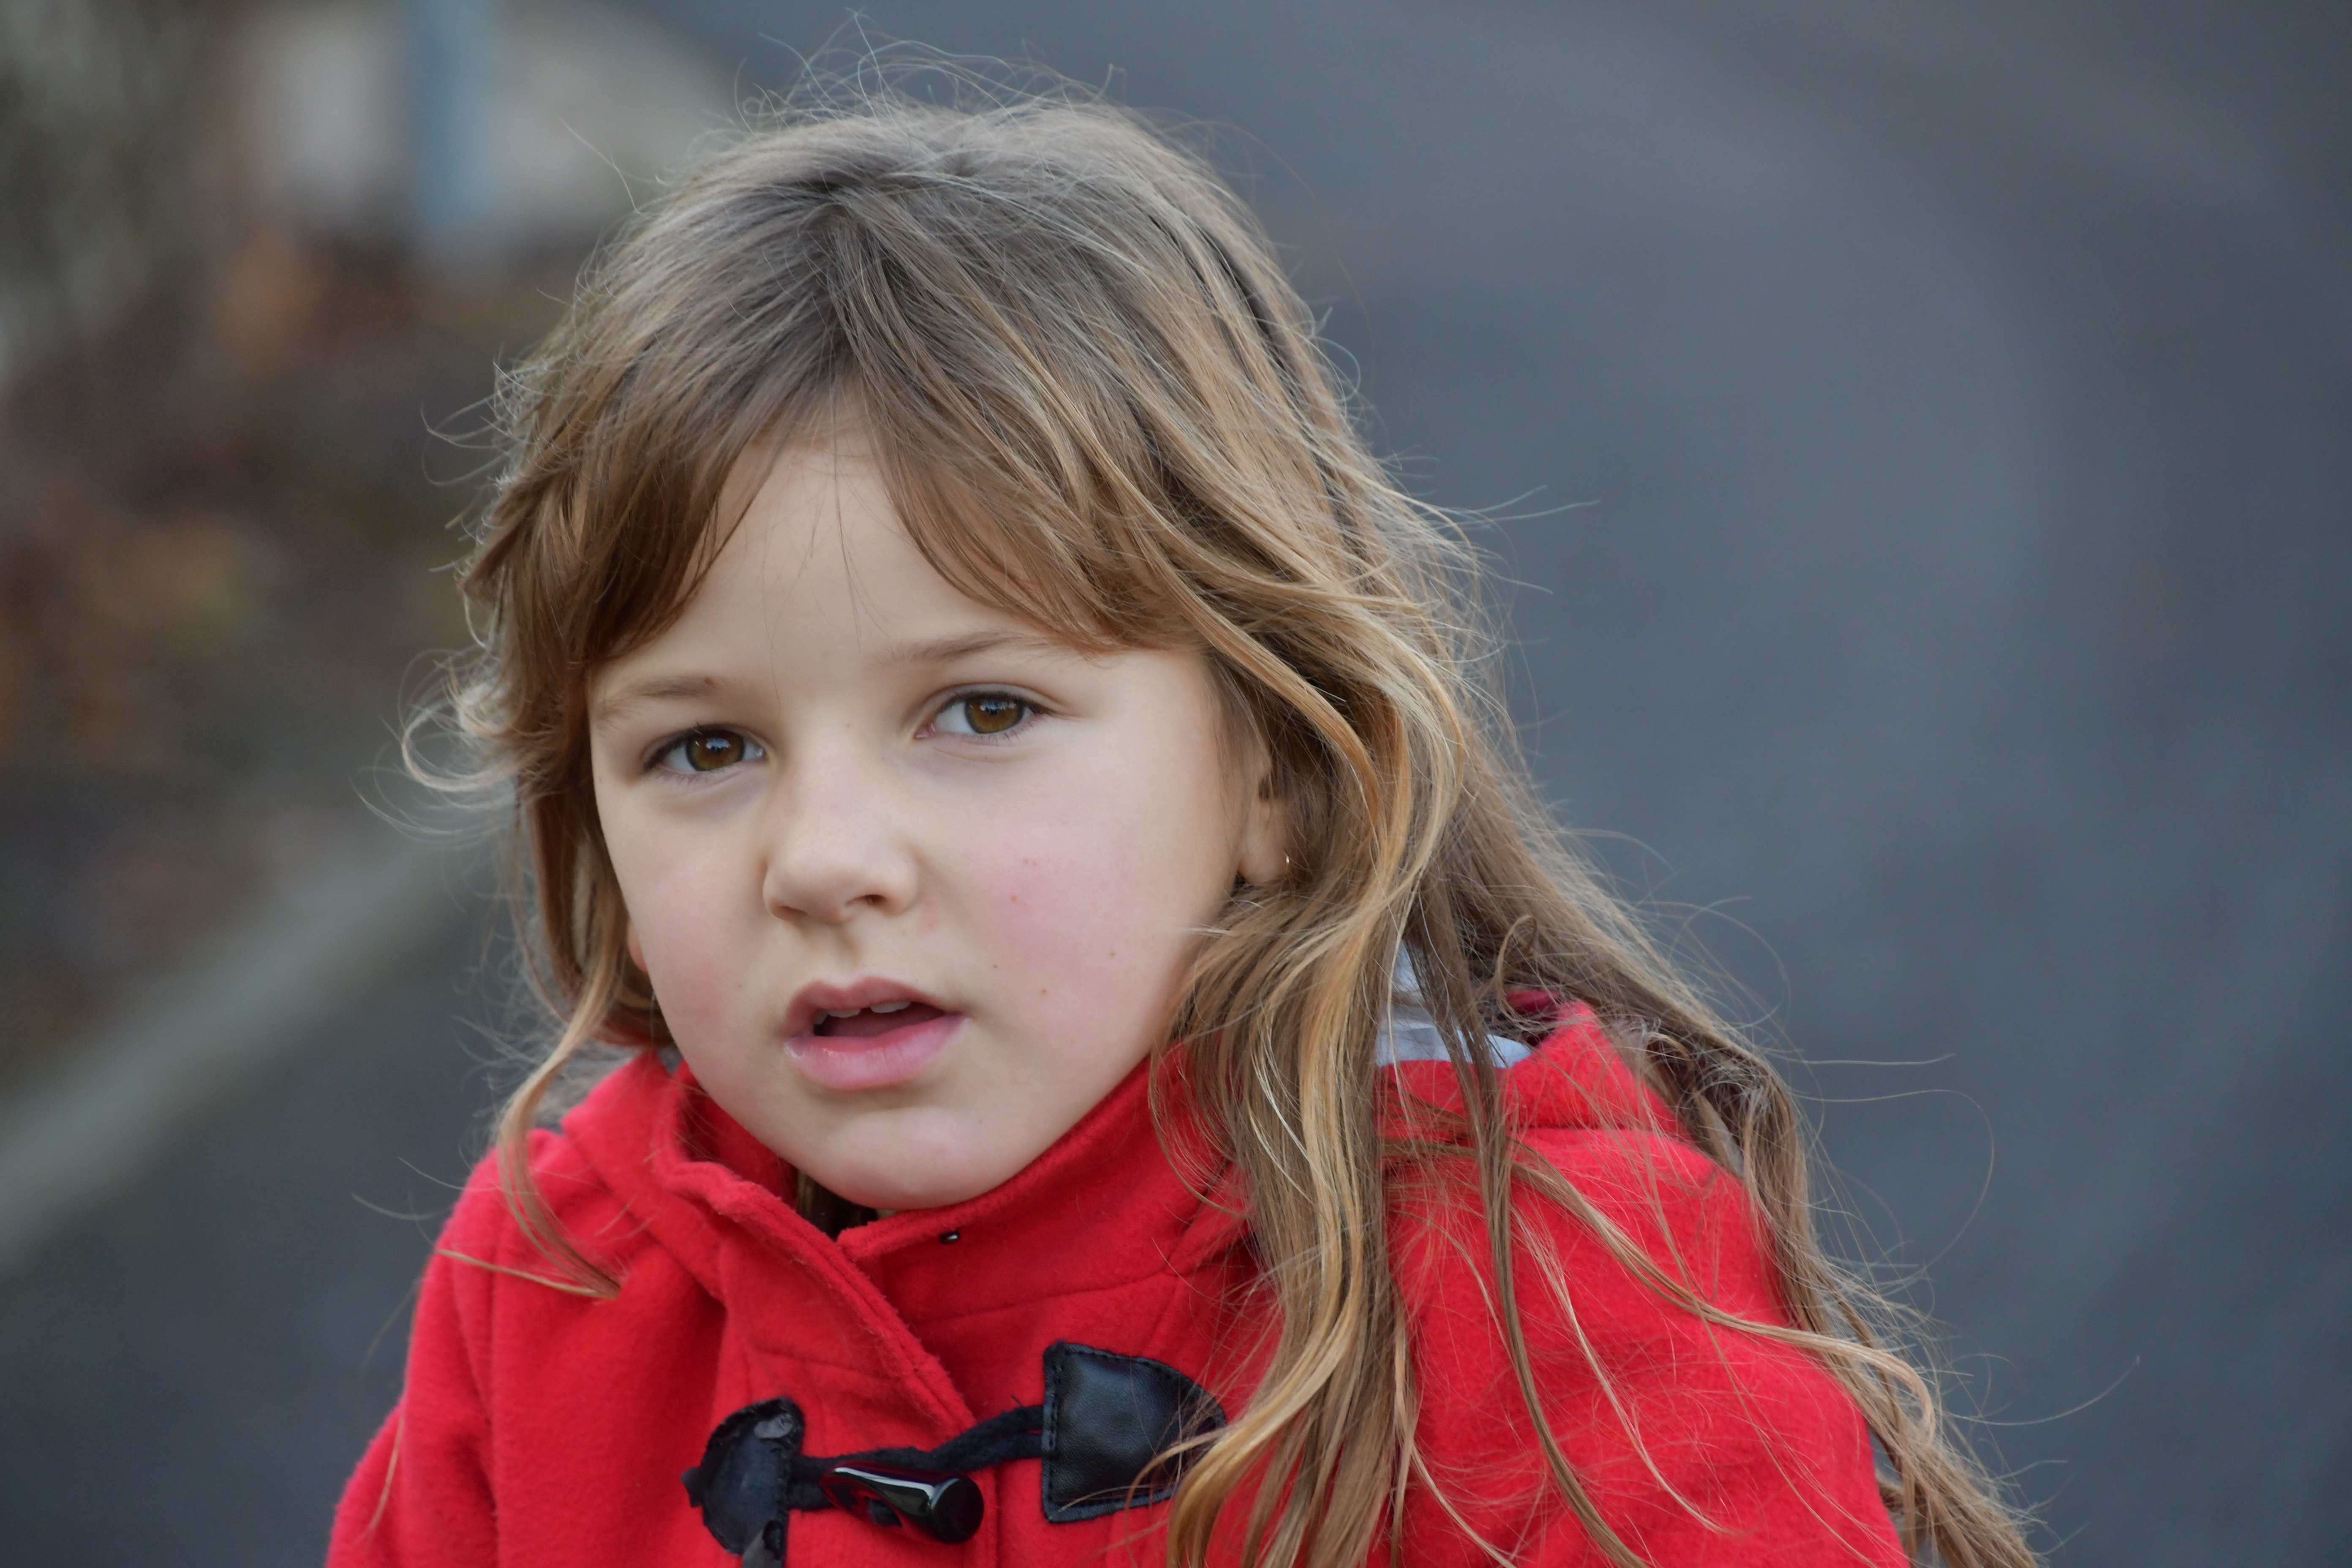
face, hair, child, red, lip, head, beauty, blond, nose, cheek, eye, child model, portrait photography, portrait, smile, brown hair, photography